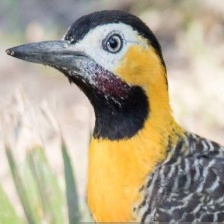
Species: CAMPO FLICKER
Scientific name: COLAPTES CAMPESTRIS